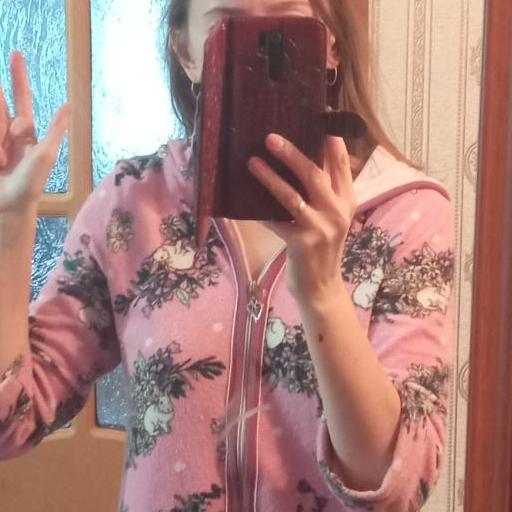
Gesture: no_gesture